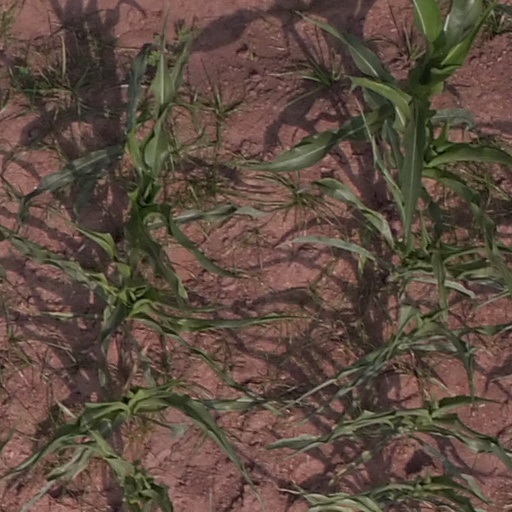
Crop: maize; corn